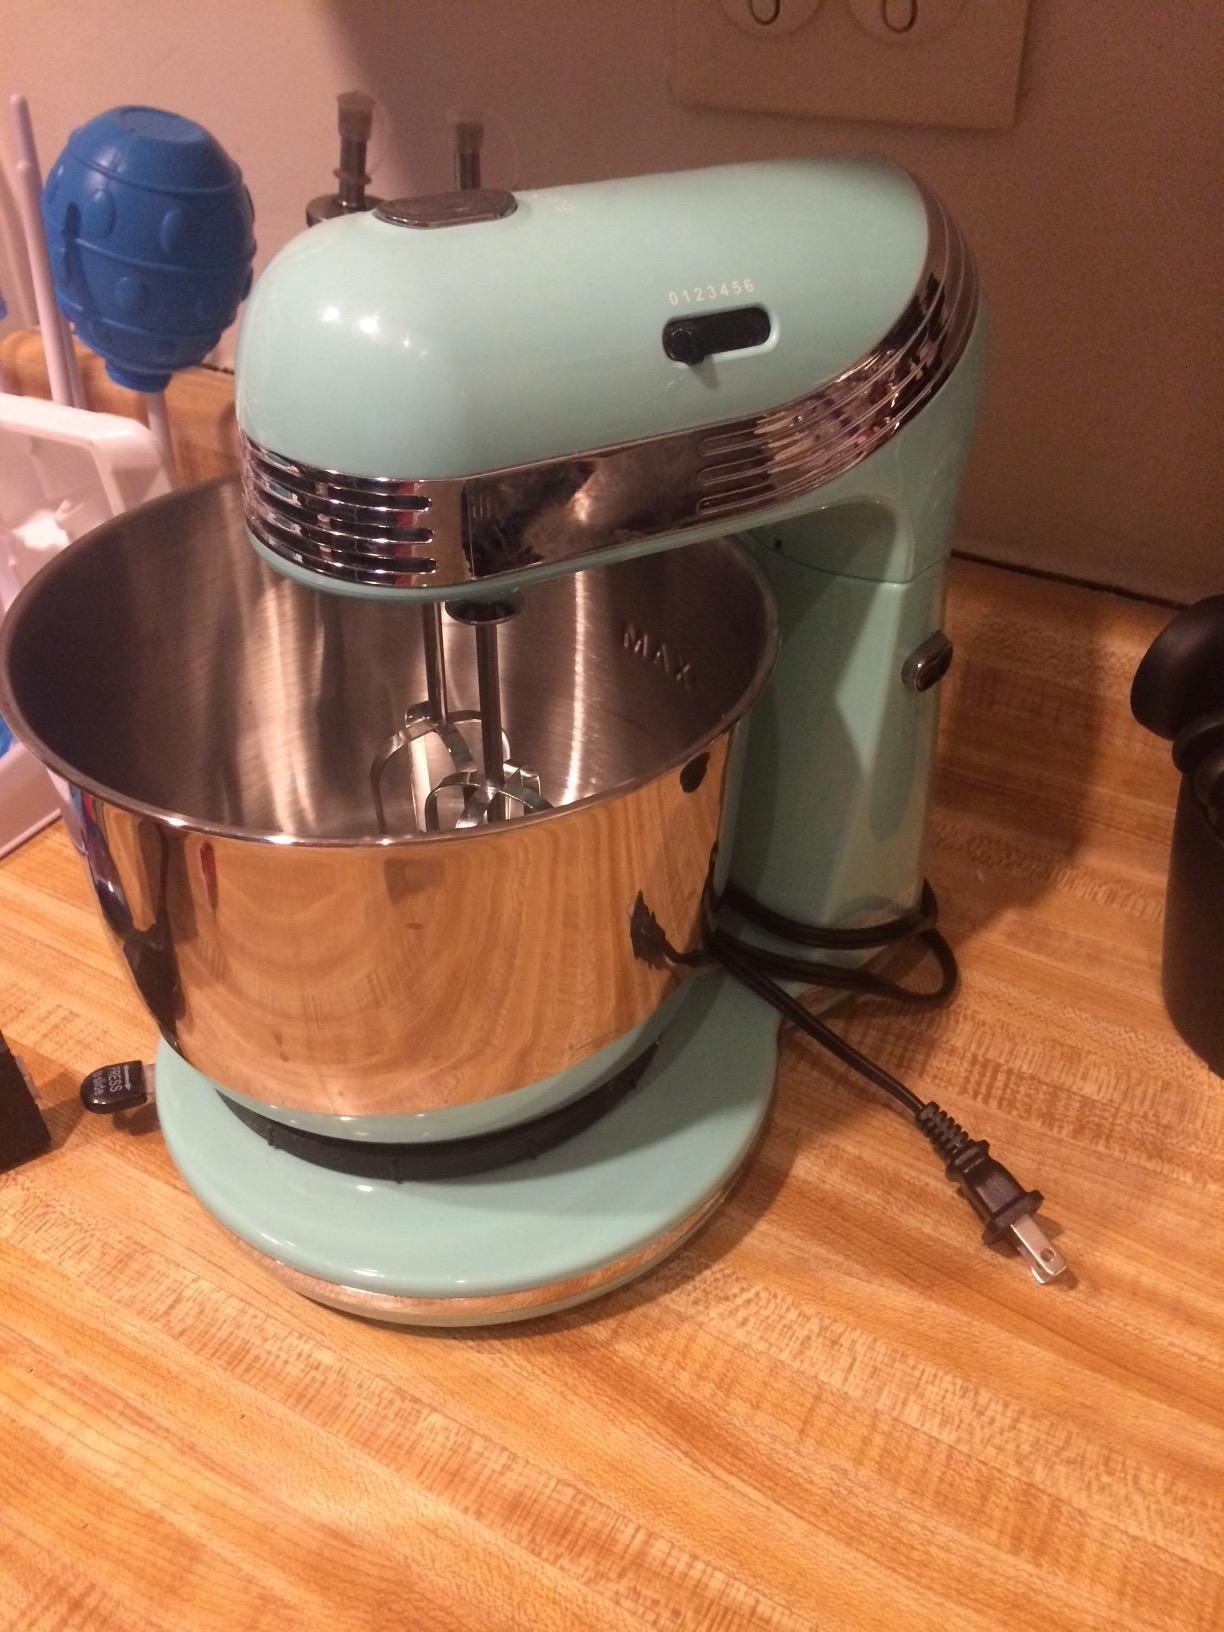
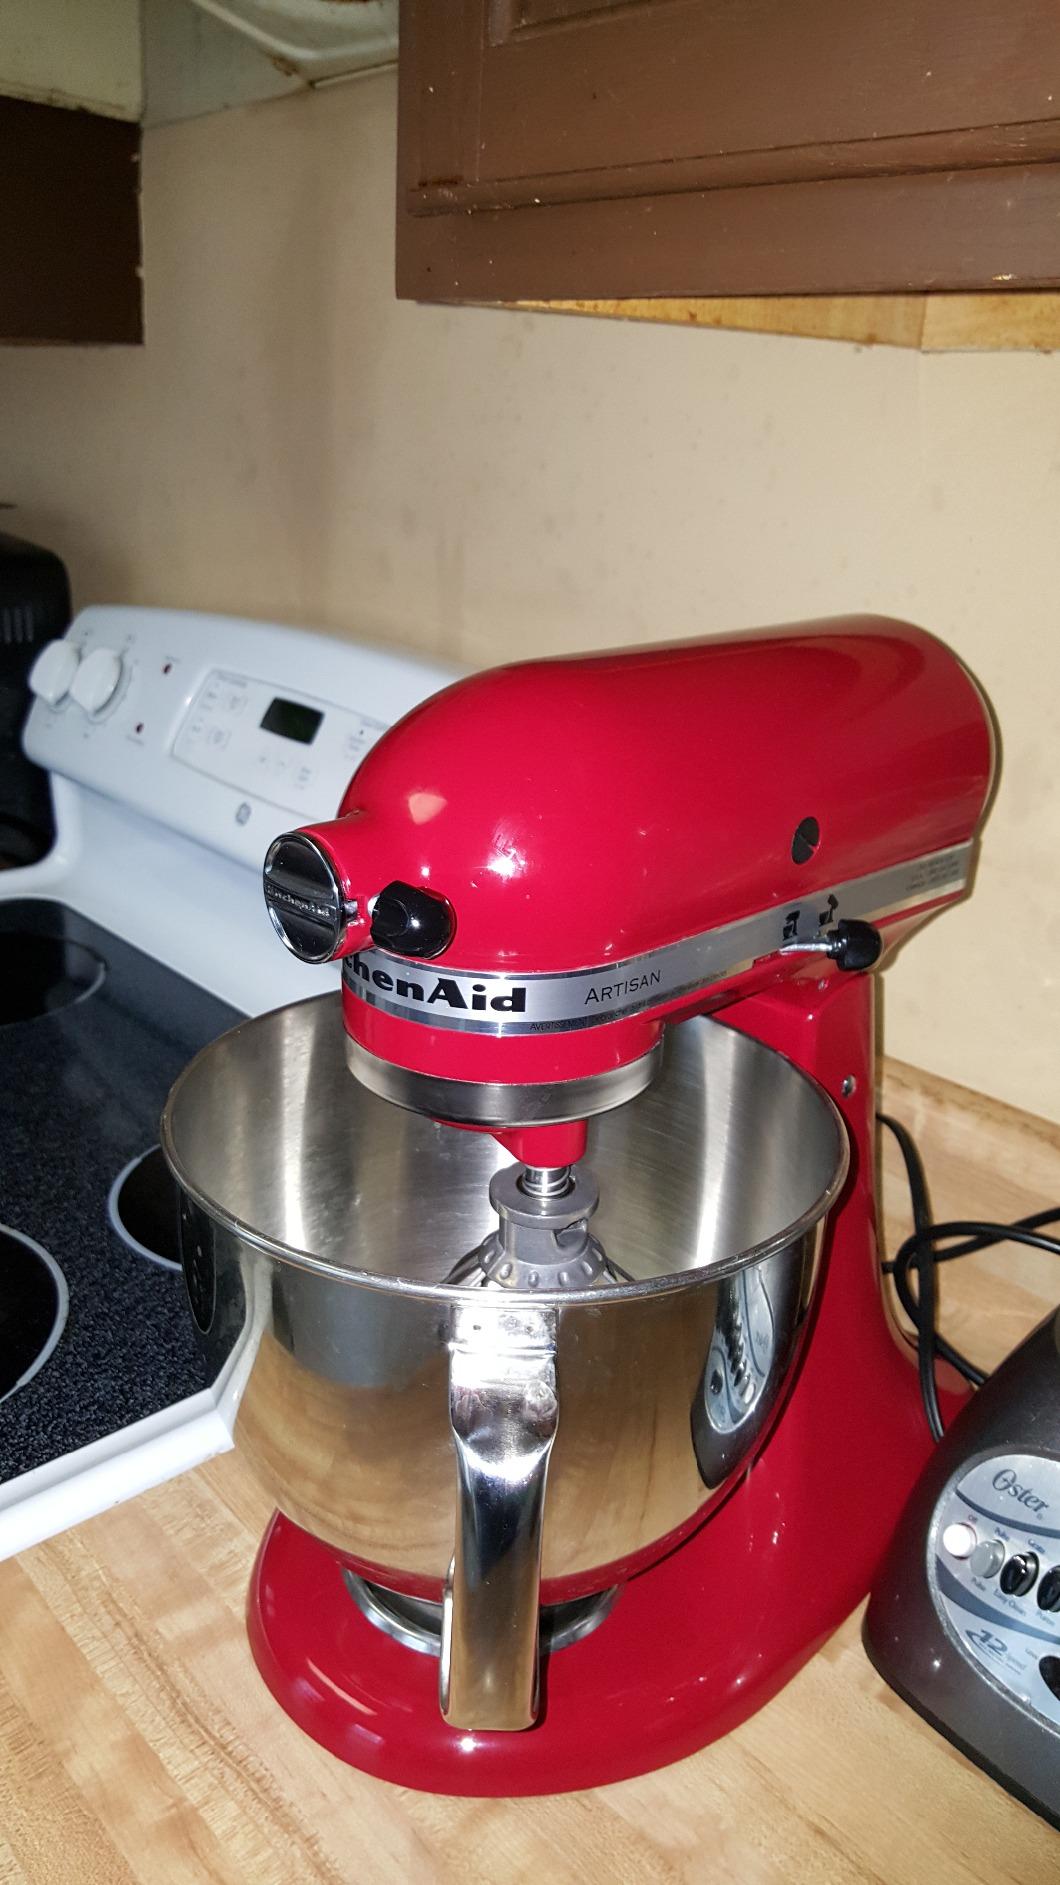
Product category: items_mixer
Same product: no